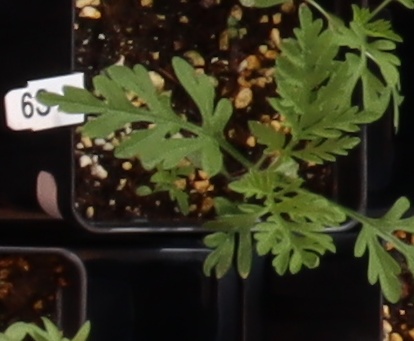
Label: Ragweed